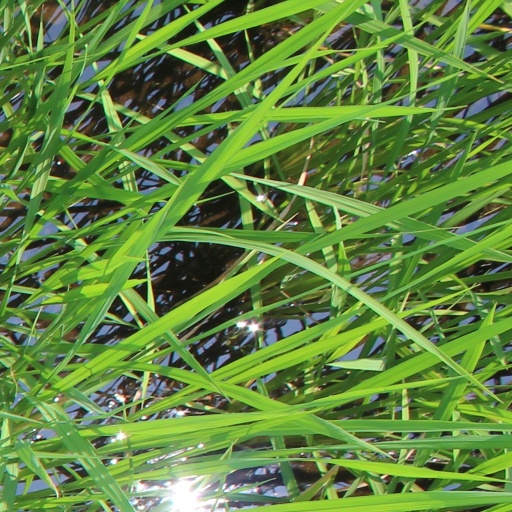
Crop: rice